Binary Runtime Environment for Wireless

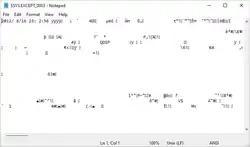
$SYS.EXCEPT_0003 affected by the reboot of death in Notepad has some random characters.

A reboot of death is an error that will reboot the phone by itself instead of displaying a black, white, or blue screen with text. The rarity of this variant to occur is much more common. Here's an example of these activities to trigger this variant: